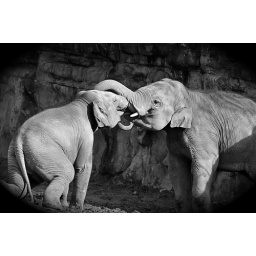
black and white photos of baby elephants fighting in zoo